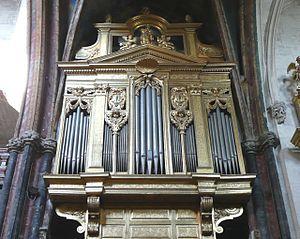
1827 restauration conservatrice de l'orgue de Royer par Giovanni Mentasti
Charles Royer, parfois dénommé Le Royer, est l'héritier d'une longue lignée de facteurs d'orgues d'origine flamande ayant marqué tout le XVIIᵉ siècle.